Hélène Masson-Maret

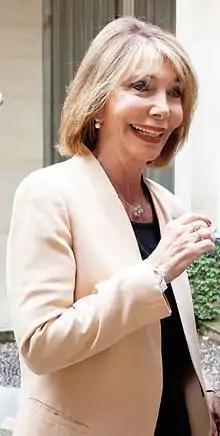
Hélène Masson-Maret

Hélène Masson-Maret (born 7 April 1947) is a member of the Senate of France, representing the Alpes-Maritimes department. She is a member of the Union for a Popular Movement.